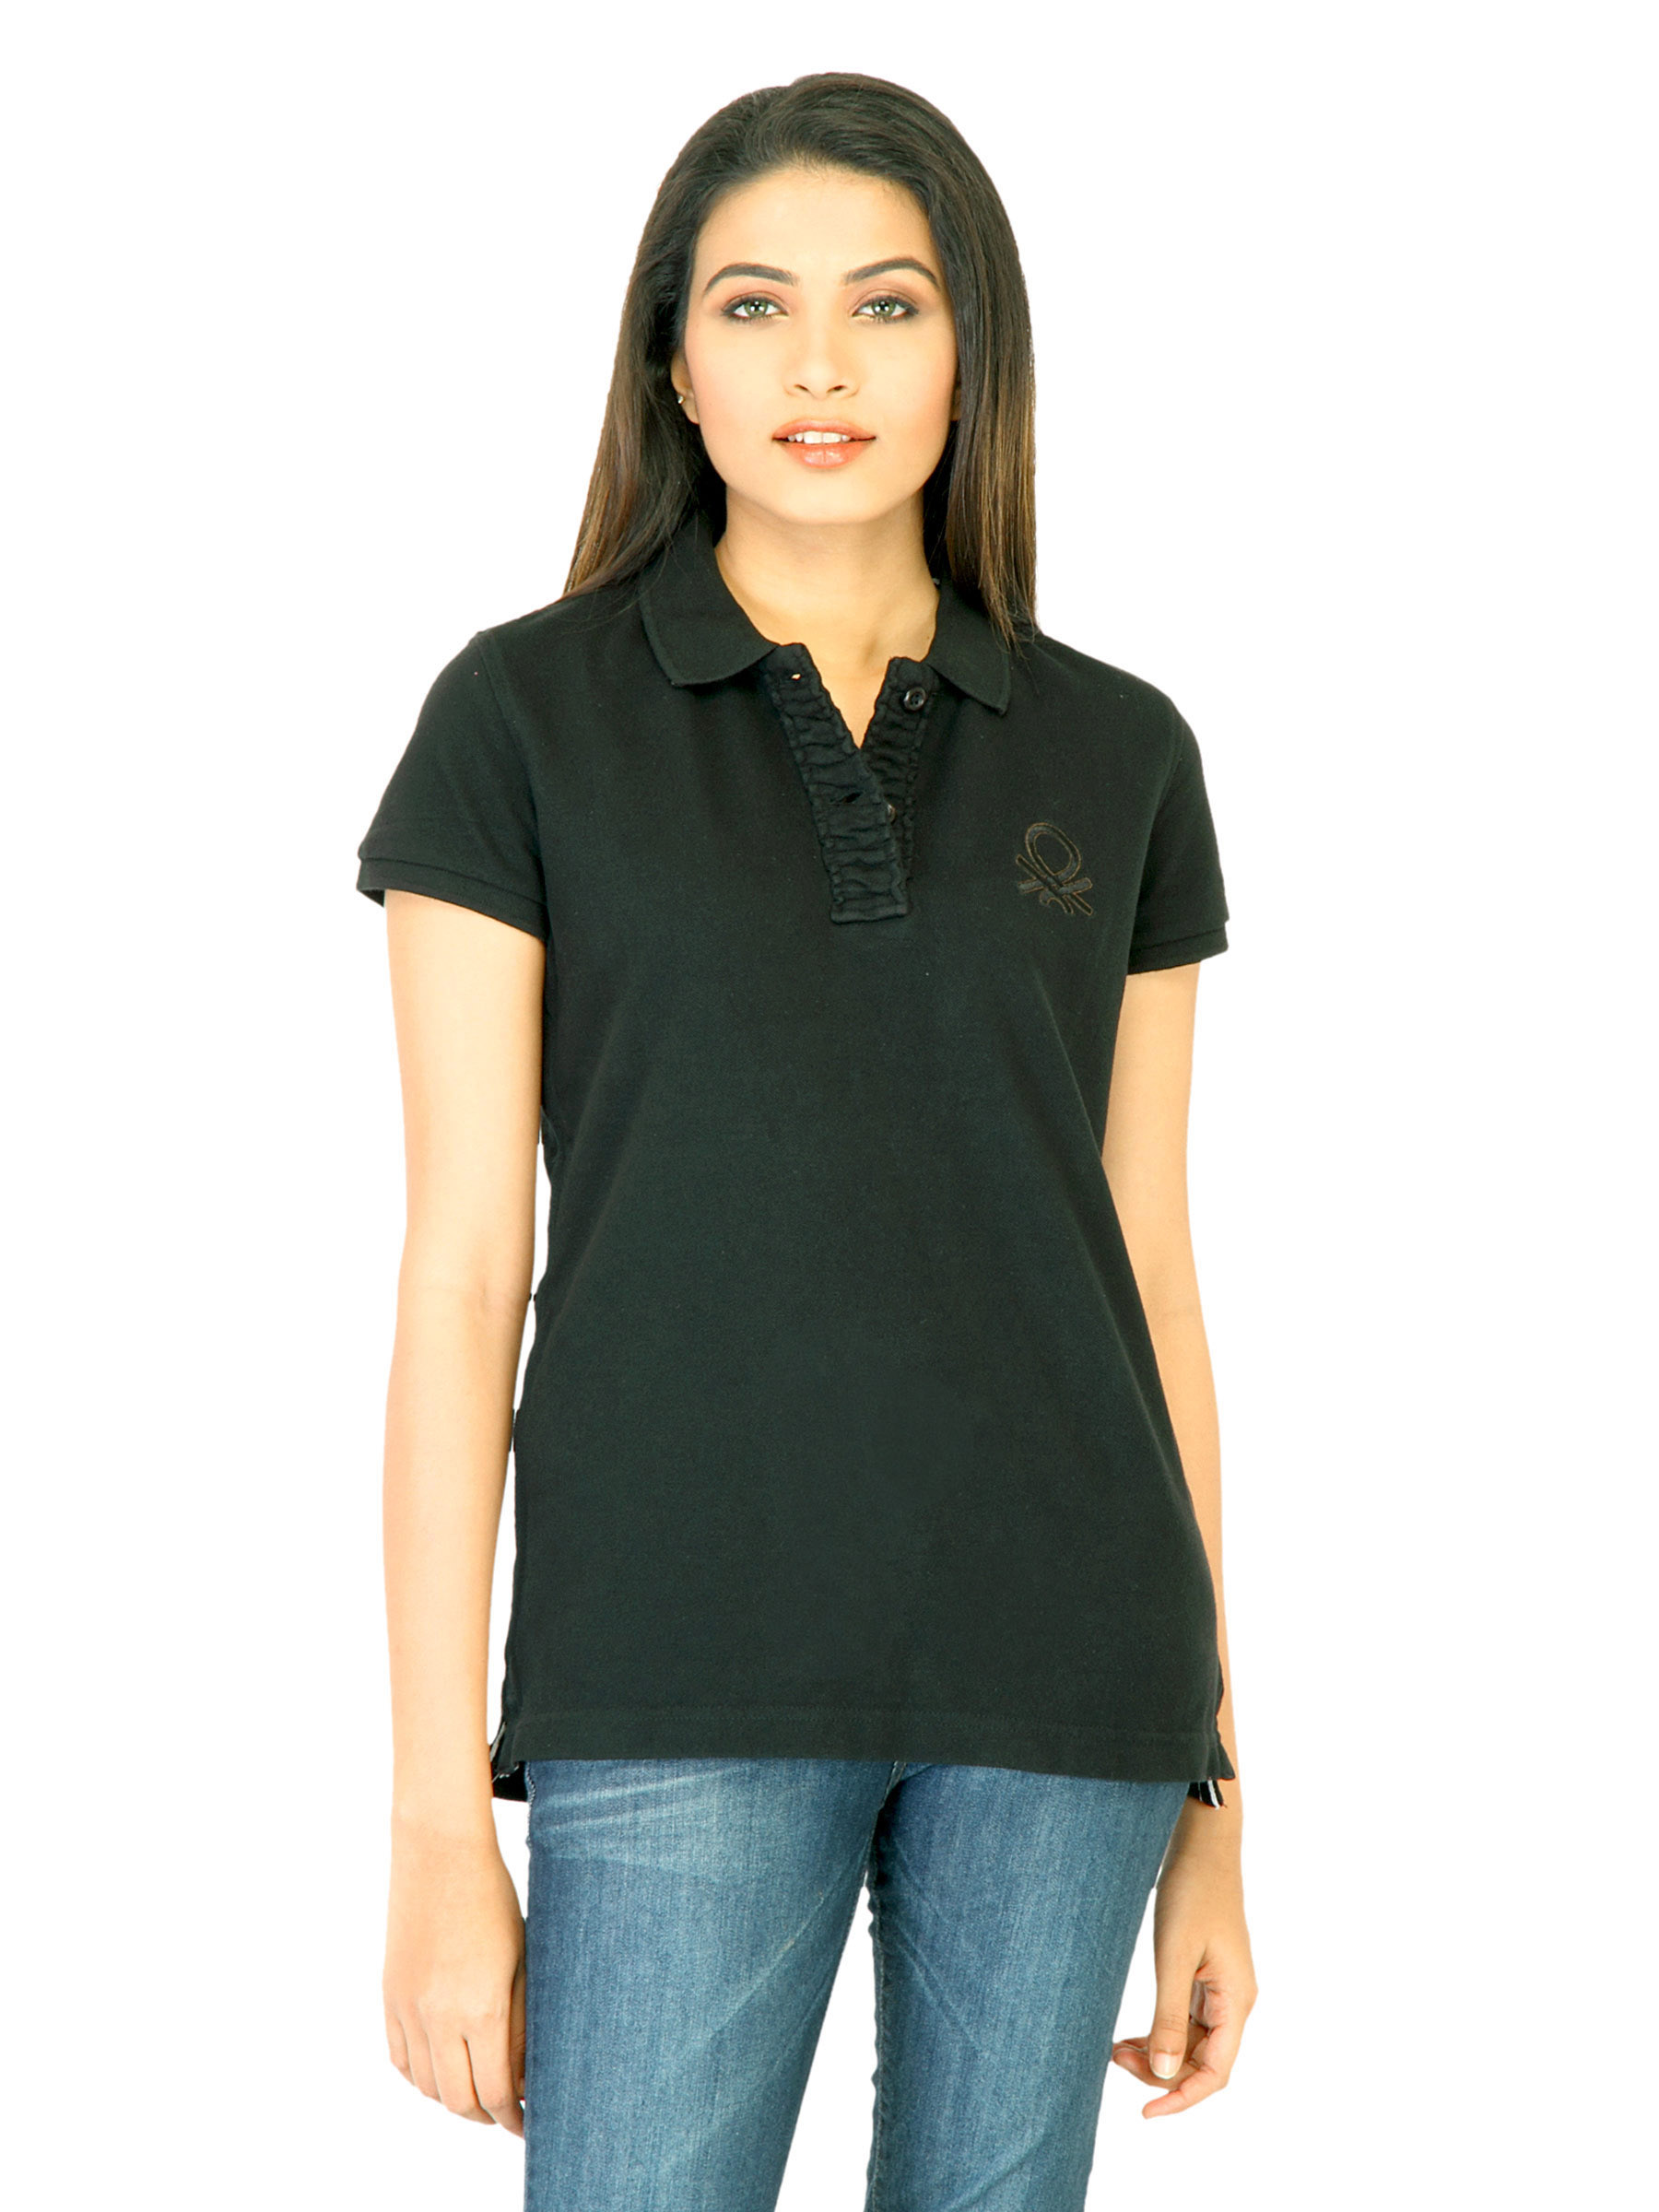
United Colors of Benetton Women Black Polo T-shirts
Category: Apparel / Topwear / Tshirts
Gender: Women
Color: Black
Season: Summer 2011
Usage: Casual